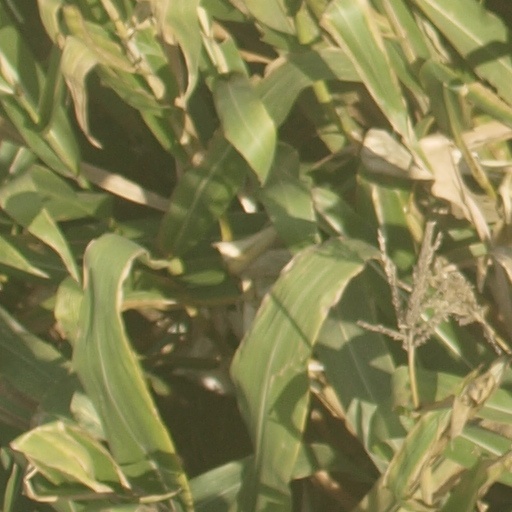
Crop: maize; corn